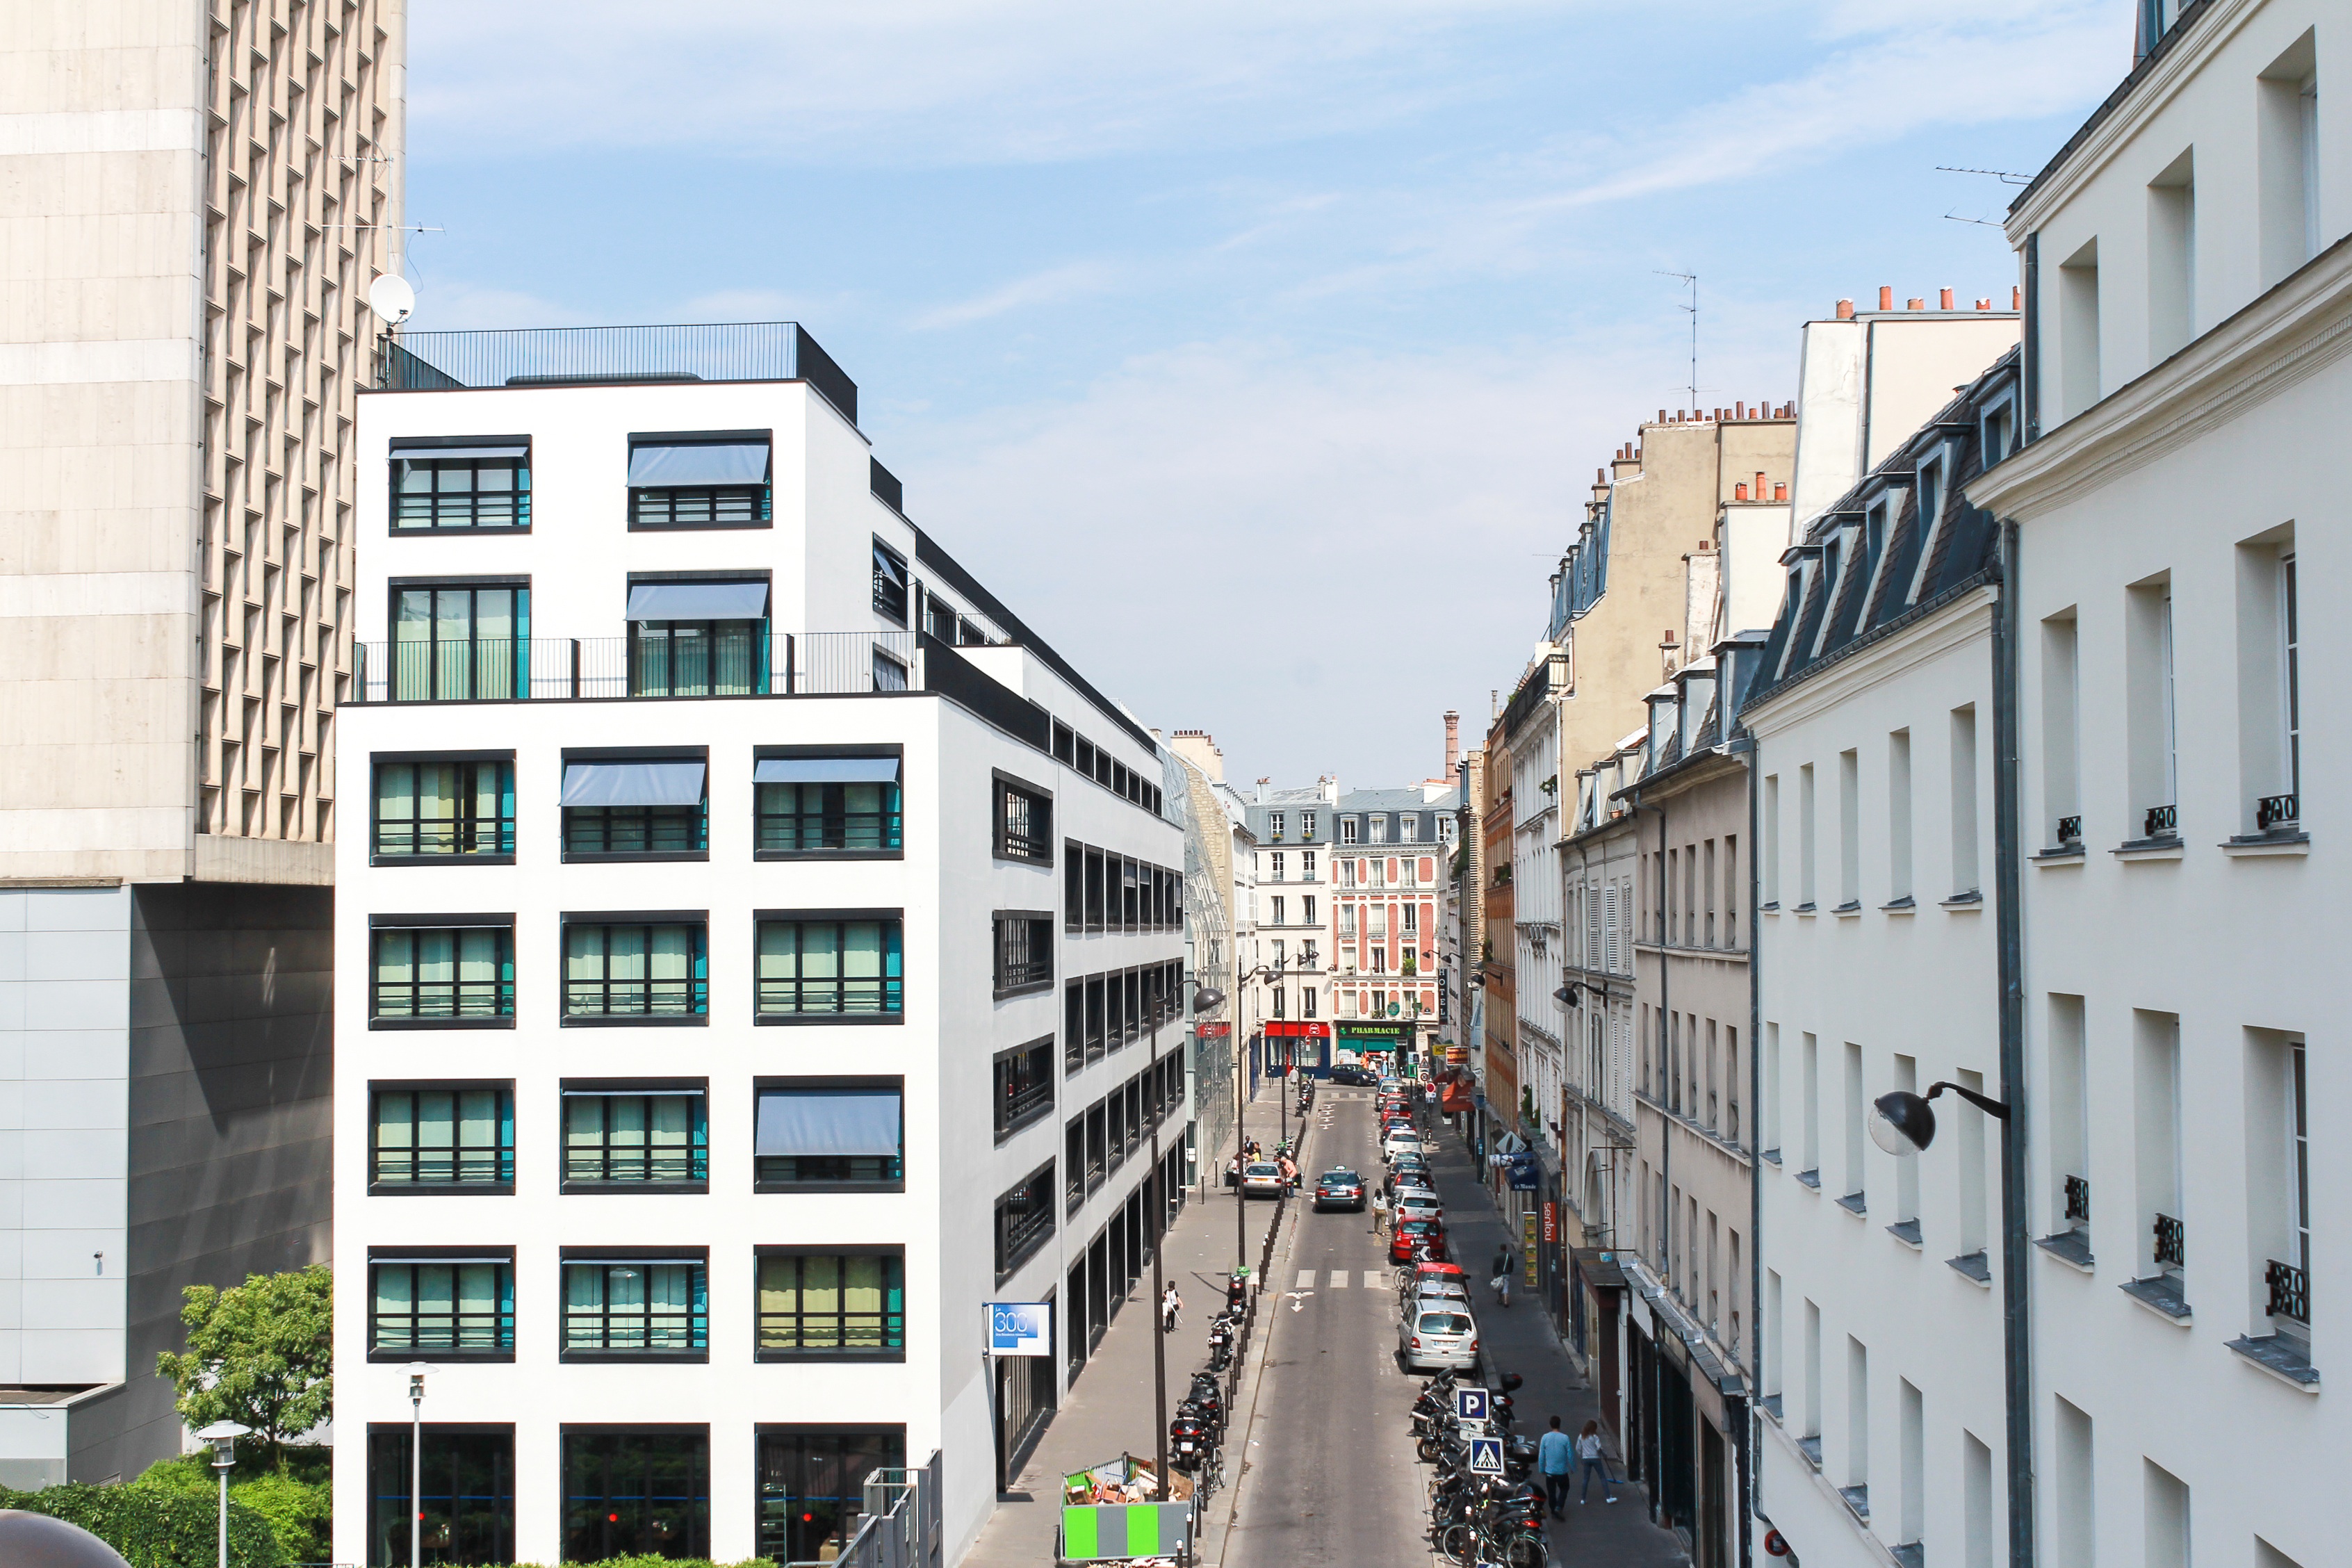
architecture, city, cityscape, downtown, facade, property, apartment, waterway, tower block, condominium, neighbourhood, residential area, human settlement